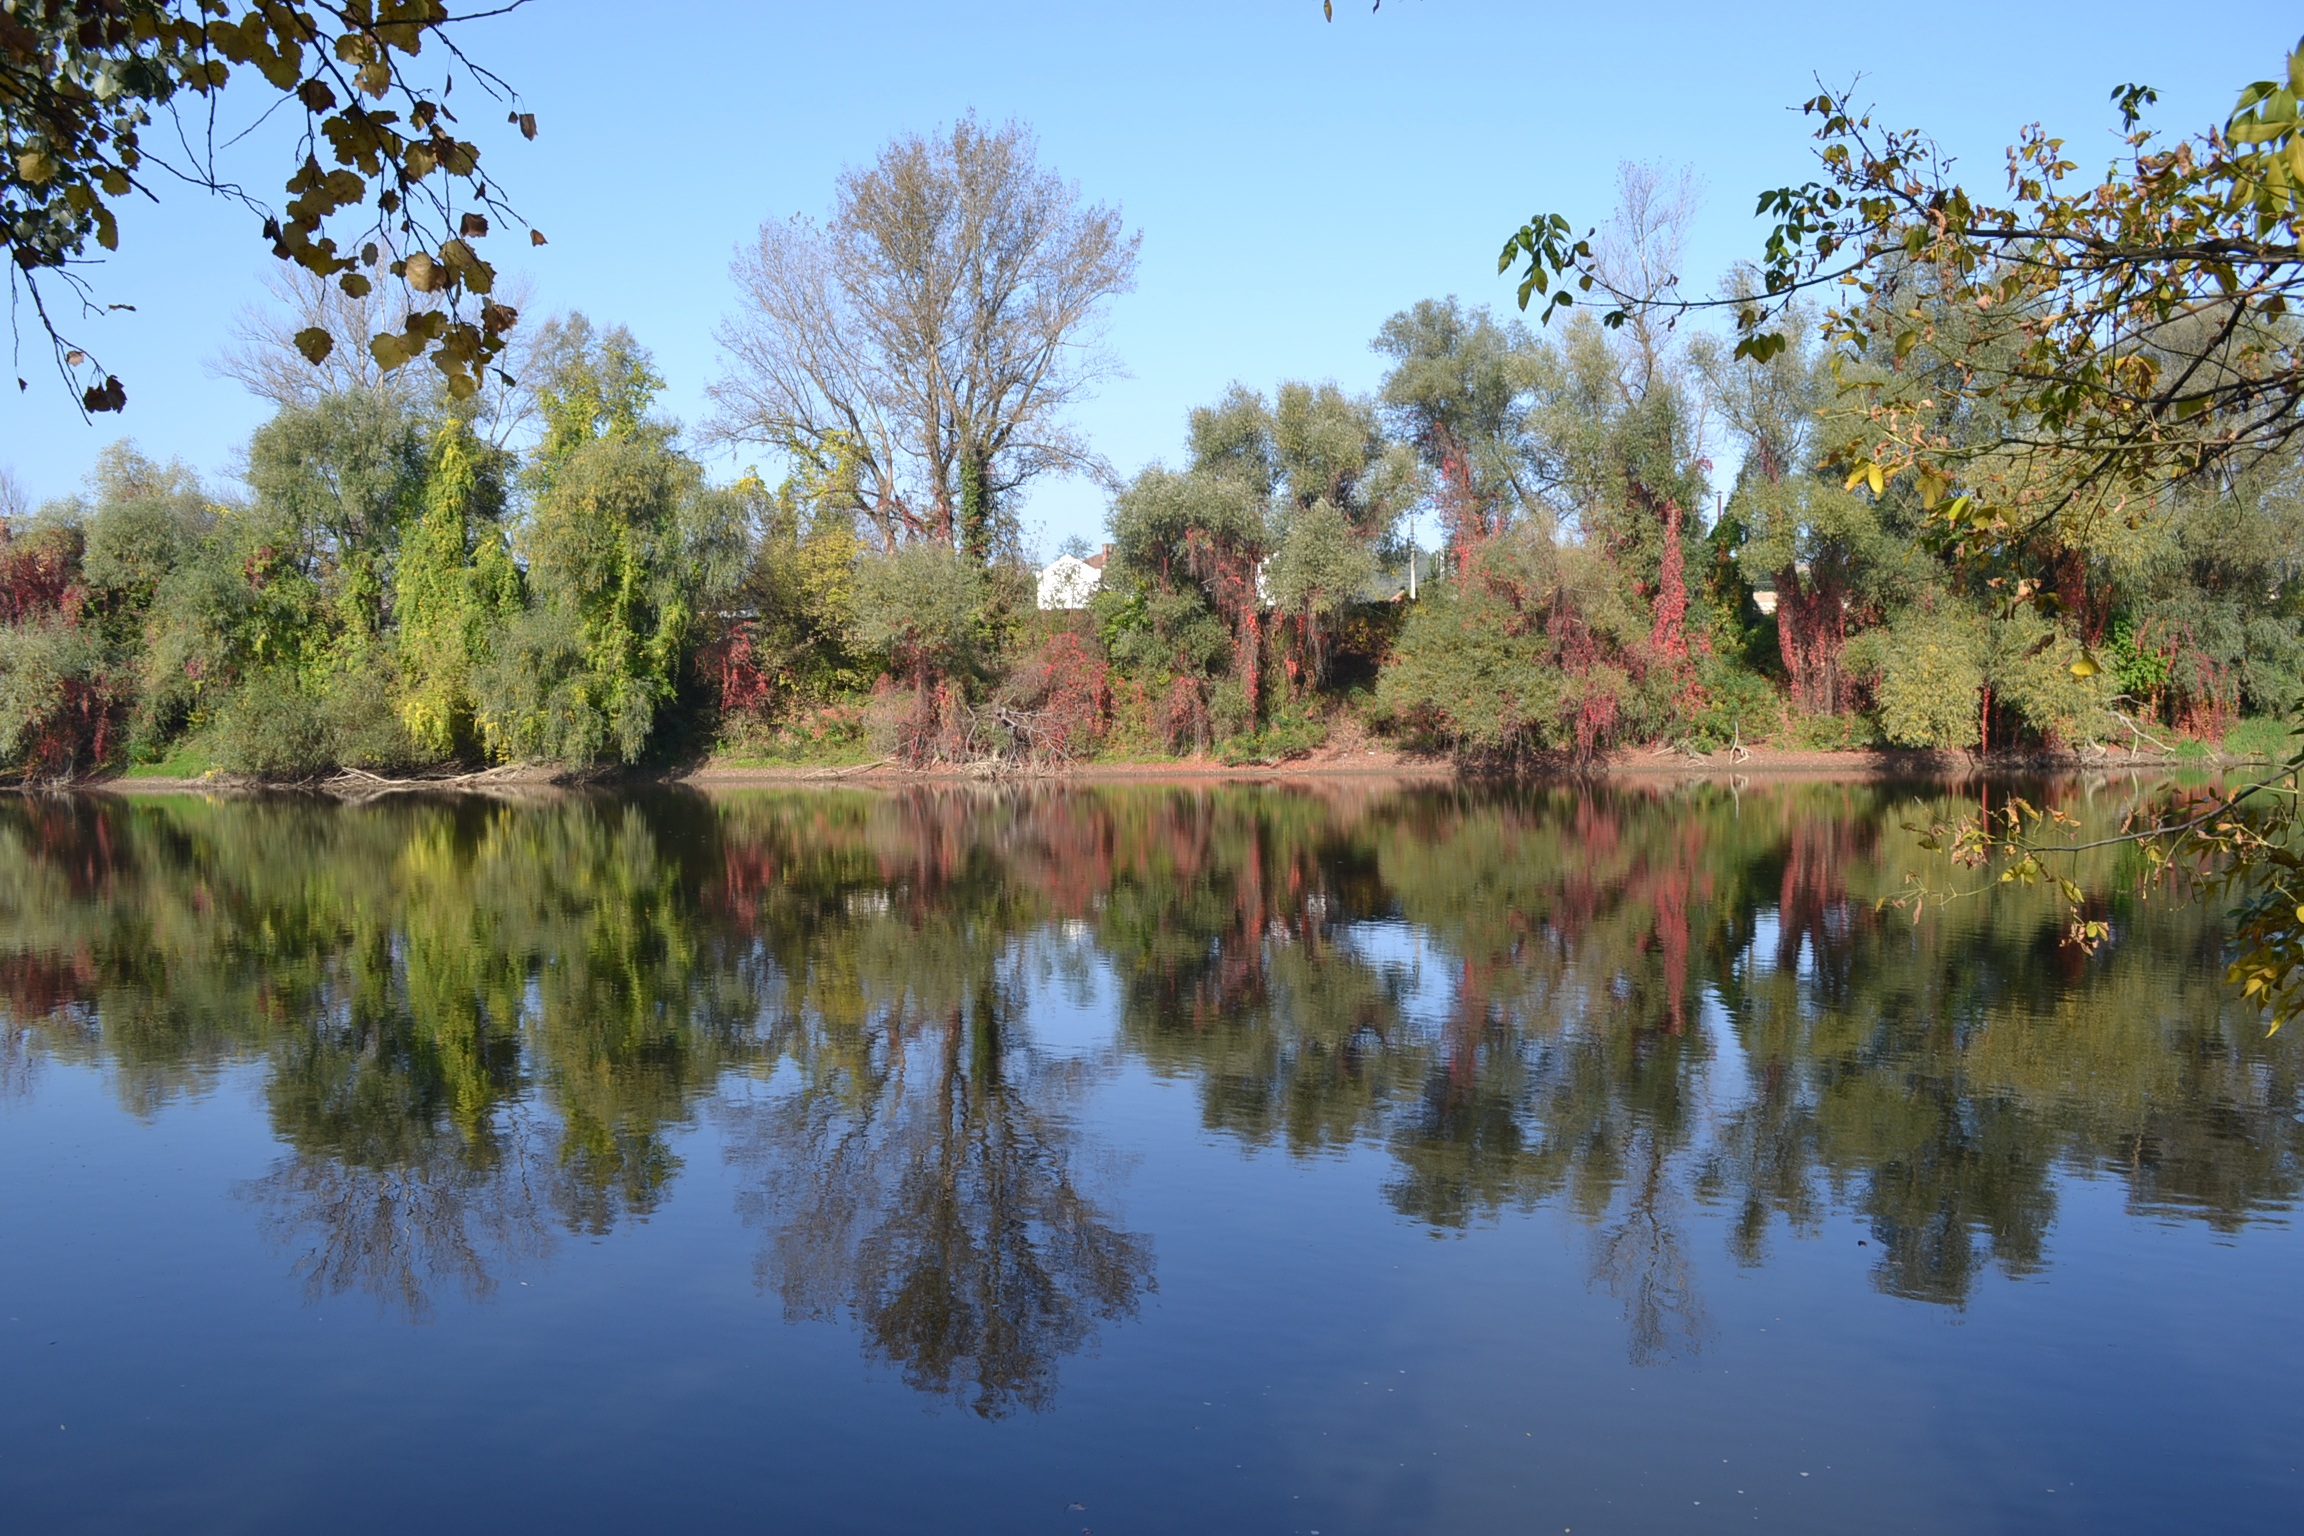
landscape, tree, water, nature, forest, outdoor, plant, sky, leaf, flower, lake, view, river, pond, idyllic, reflection, natural, autumn, park, colorful, season, waterway, wetland, woody plant